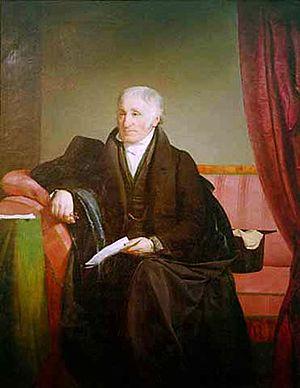
Bernhard von Eskeles (1753-1839)